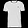
Label: T - shirt / top